Miller Run

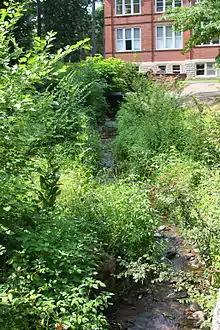
Miller Run looking upstream

The elevation near the mouth of Miller Run is above sea level. The elevation of the stream's source is between above sea level. The average elevation in the watershed is above sea level. The average slope is 3.12 degrees, or . As is the case with most streams, the gradient is highest in the stream's upper reaches.